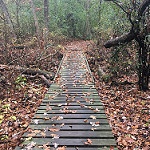
Label: forest